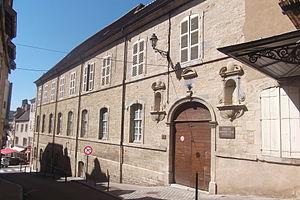
Le musée Georges-Garret de Vesoul (Haute-Saône, Franche-Comté)
La liste des musées de la Haute-Saône présente les musées du département français de la Haute-Saône.
Le musée Georges-Garret est un musée d'archéologie et des beaux-arts situé dans le quartier historique de Vesoul, dans la Haute-Saône.
Le patrimoine de Vesoul se compose d'une riche architecture, de zones naturelles classées et d'une culture locale spécifique. Vesoul a aussi également d'autres monuments et lieux qui font partie de l'histoire de la ville comme des jardins publics, des parcs, des places, des rues, des fontaines, des statues, des ponts…
Vesoul est une commune de l'est de la France, préfecture du département de la Haute-Saône en région Bourgogne-Franche-Comté et chef-lieu de cantons et d'arrondissement. La ville est aussi le siège de la communauté d'agglomération de Vesoul et du pays de Vesoul et du Val de Saône. Elle fait partie de la région culturelle et historique de Franche-Comté. Située au nord de la Métropole Rhin-Rhône, Vesoul compte, en 2015, 15 058 habitants intra-muros et l'aire urbaine de Vesoul totalise 59 262 habitants. Ses habitants sont appelés Vésuliens.